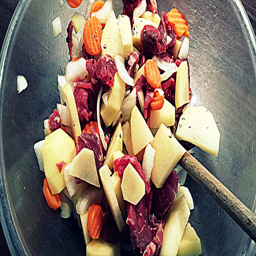
mix together all the filling ingredients with salt and pepper to taste .